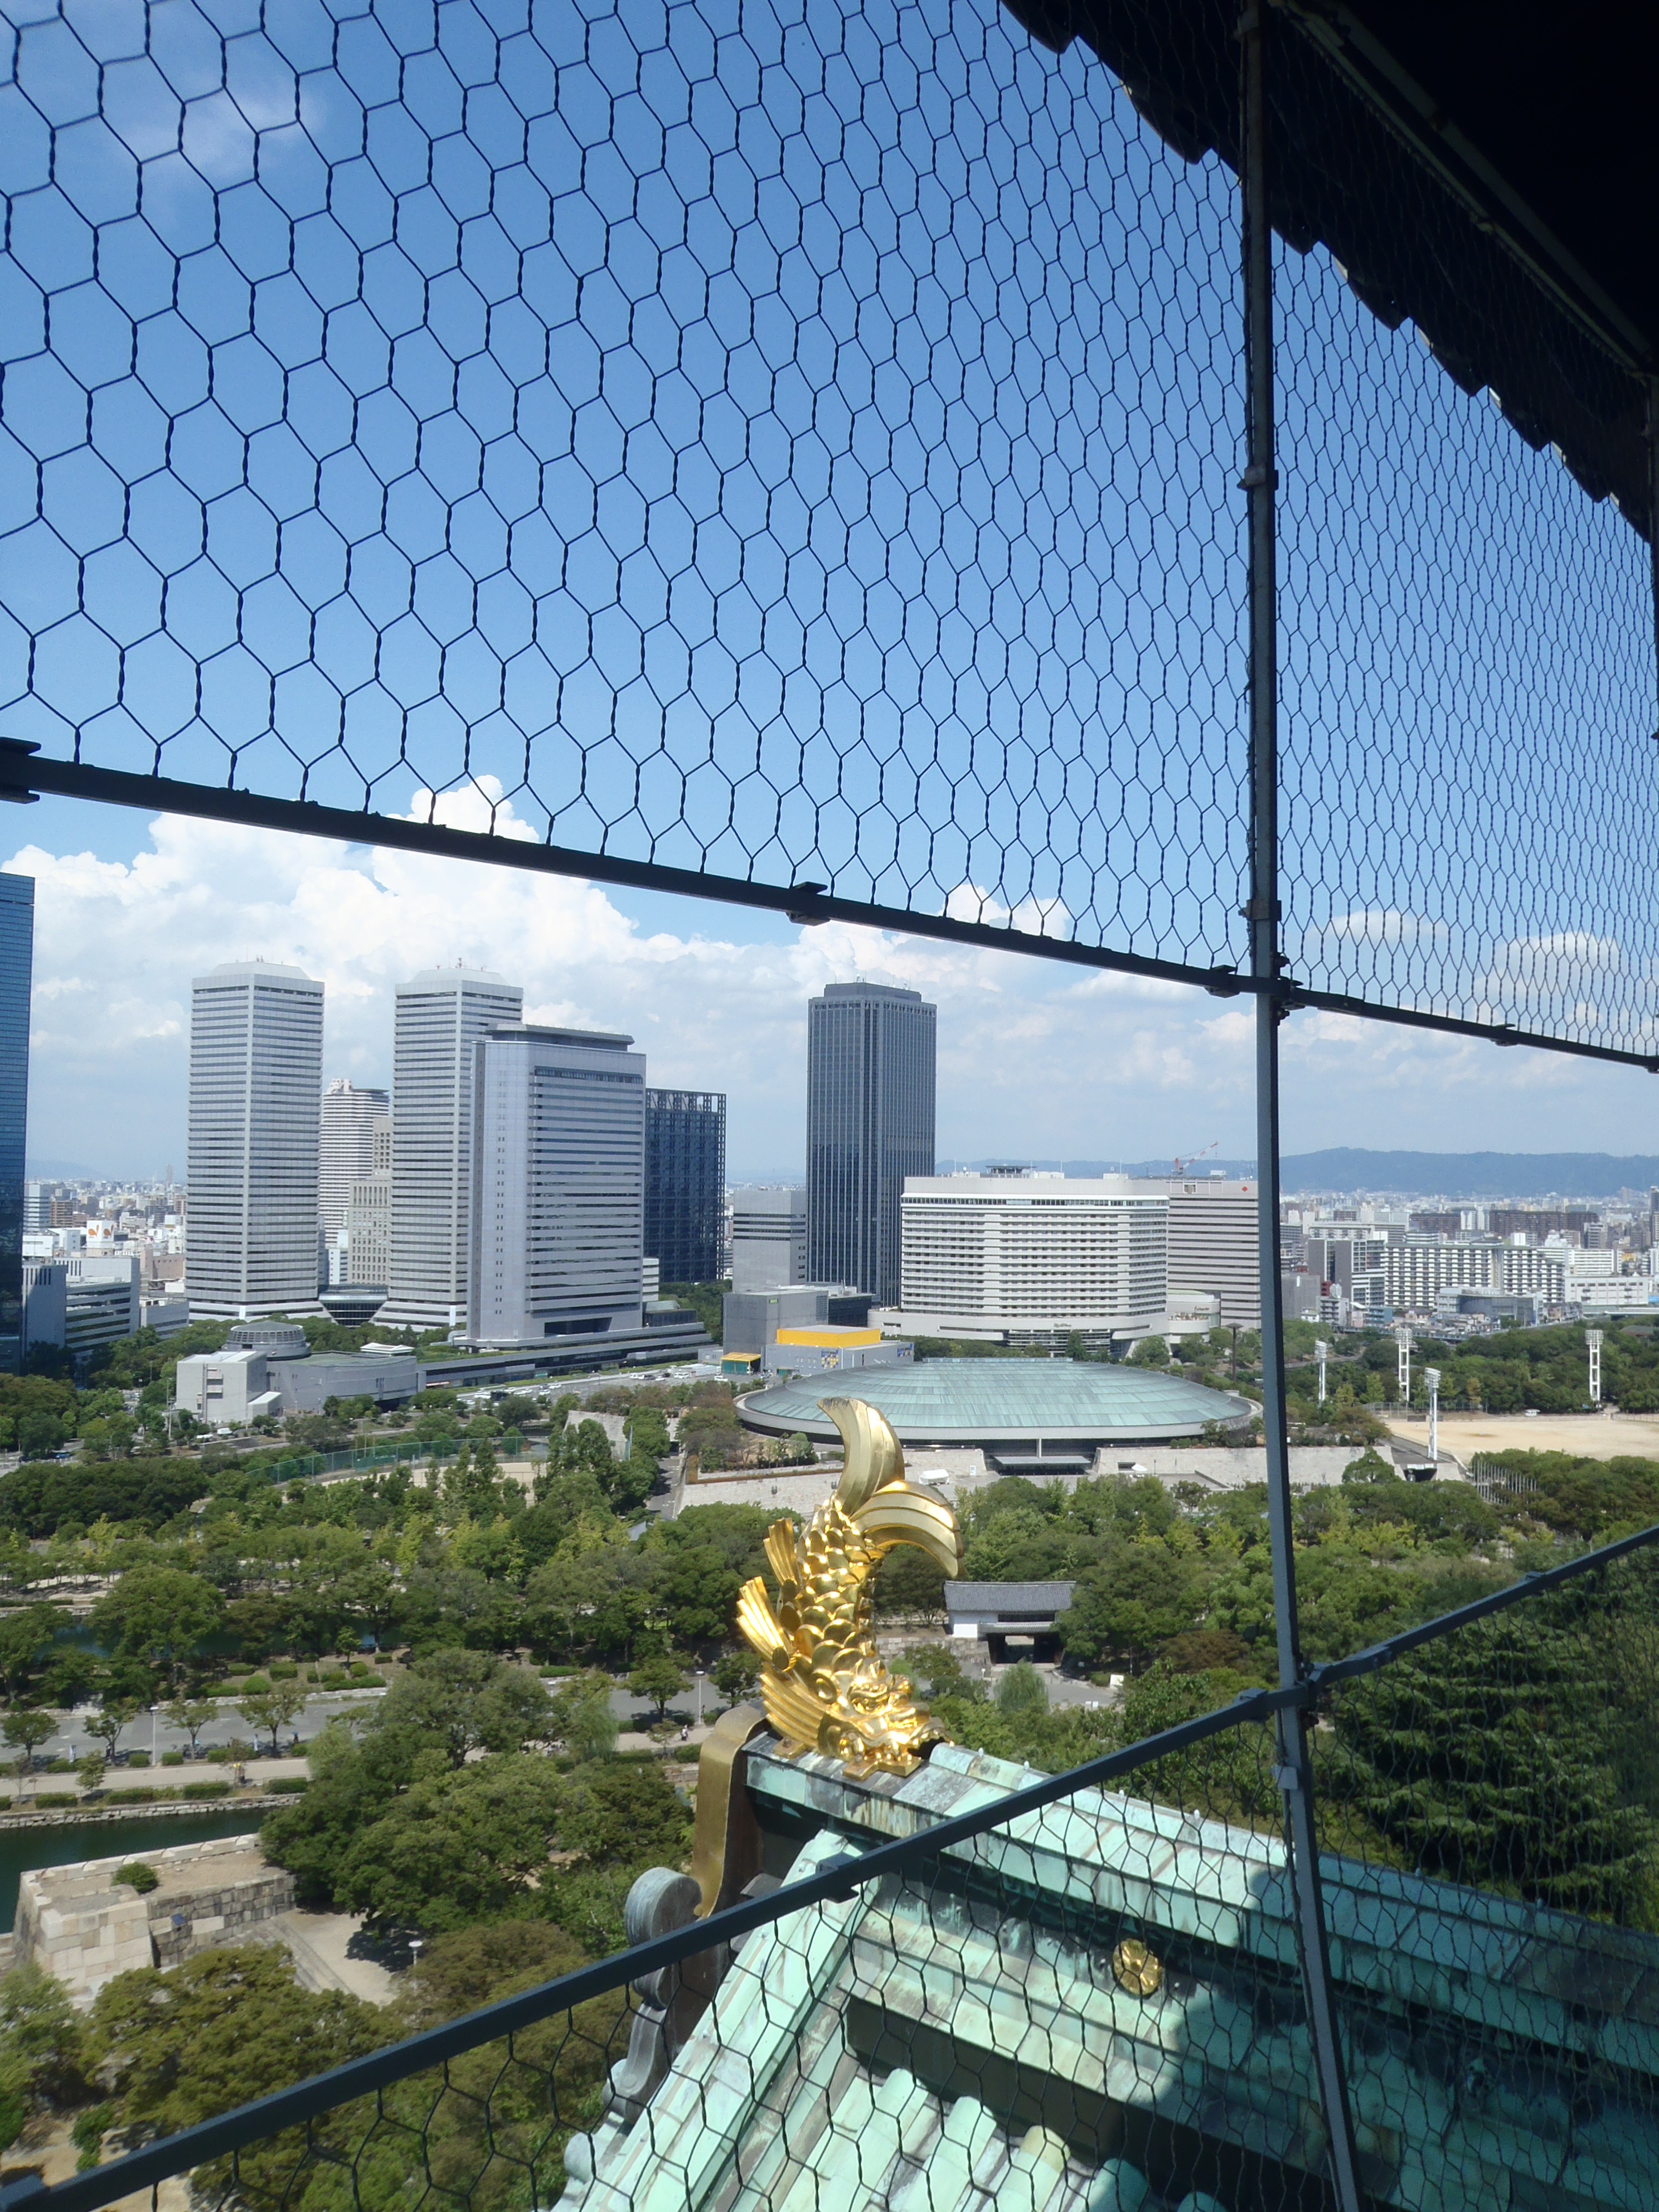
architecture, structure, roof, skyscraper, transport, facade, stadium, arena, urban area, sport venue